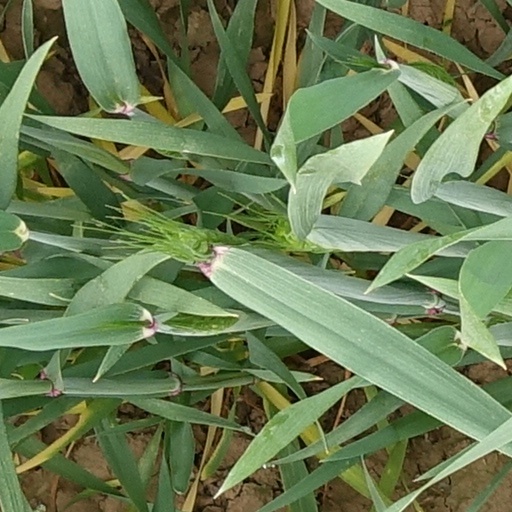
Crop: wheat